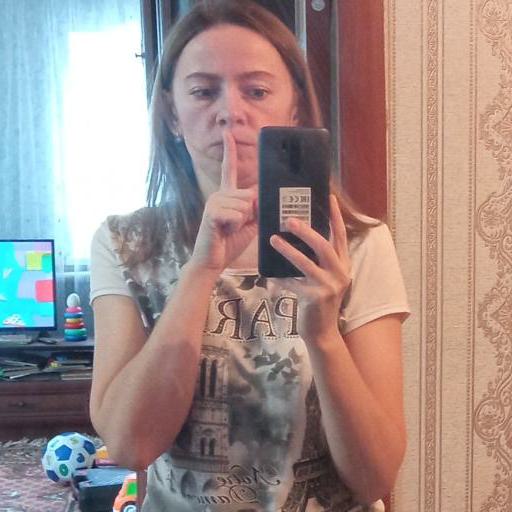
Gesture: no_gesture